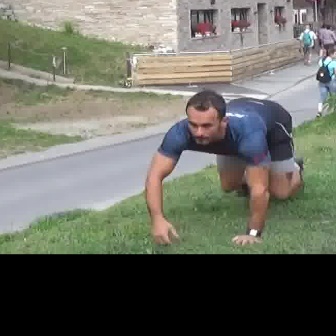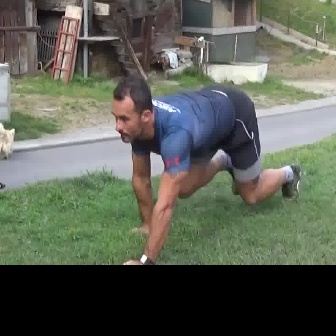
  Please identify the target specified by the bounding box [143,90,301,248] in the first image and locate it in the second image. Return the coordinates in [x_min,y_min,x_max,y_max] format.
Answer: [110,74,299,263]